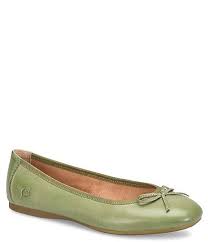
Label: Ballet Flat